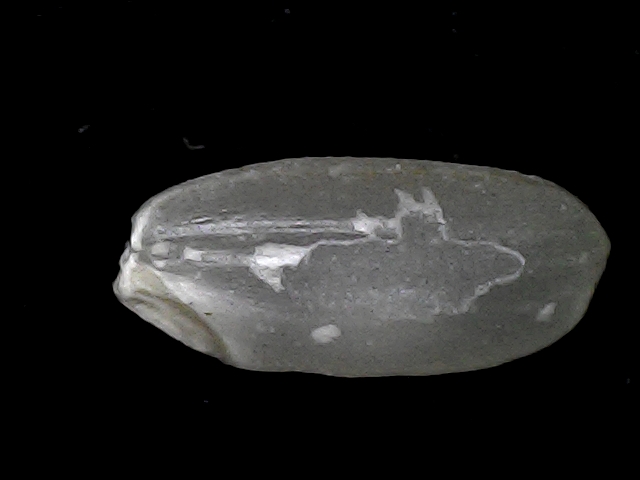
Rice variety: BD52